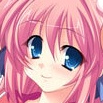
Portrait style: Anime Portrait